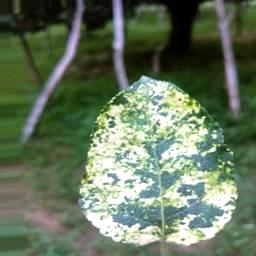
Label: Apple_Mosaic